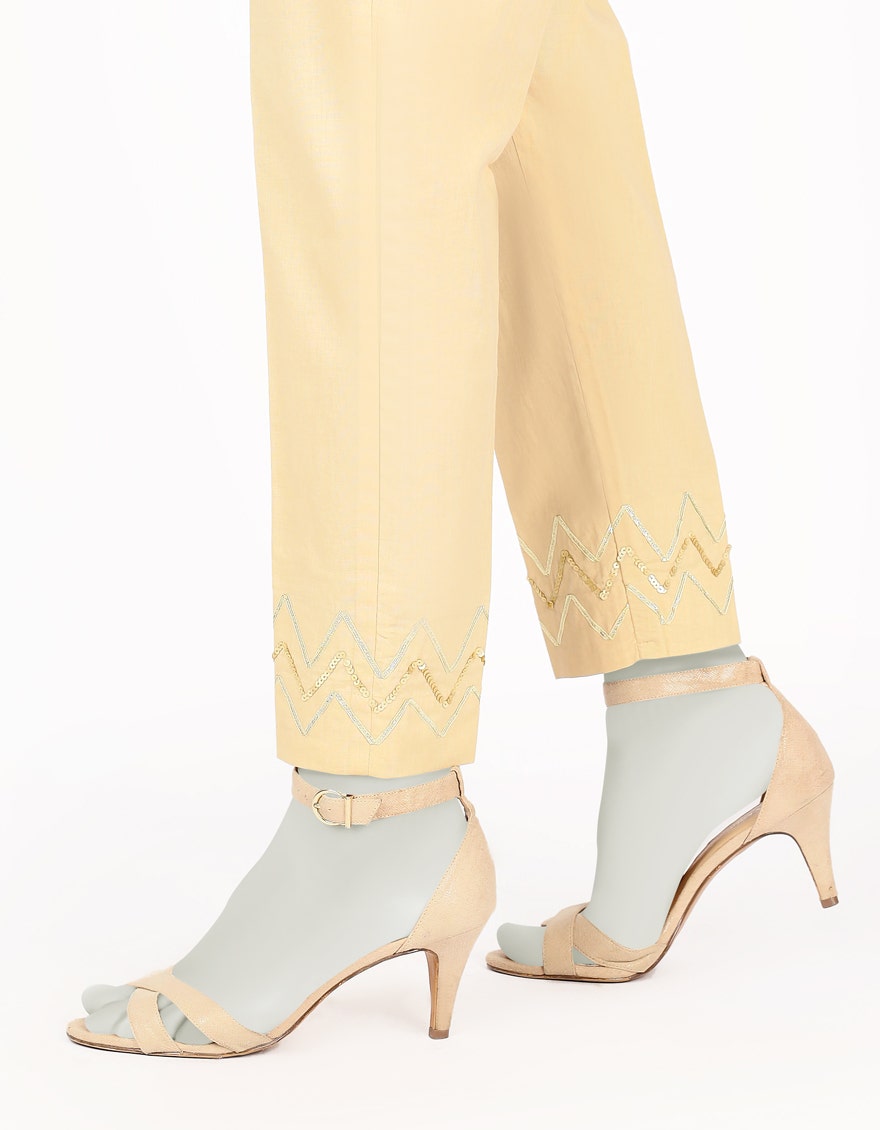
yellow embroidered pants